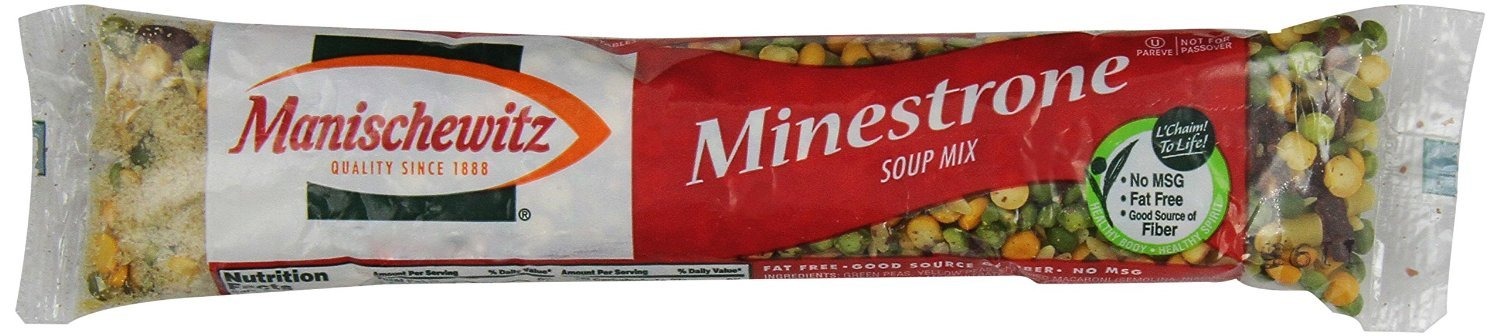
Item Name: Manischewitz Soup Mix Minestrone3
Product Description: Packaged Vegetable Soups
Value: 6.0
Unit: Fl Oz

Price: 4.99